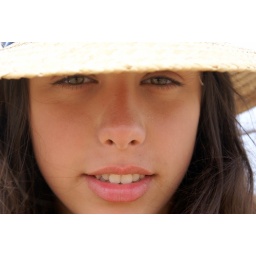
girl in hat